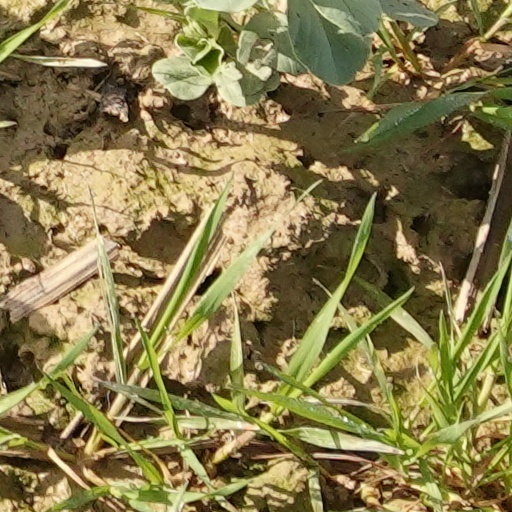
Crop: wheat